Craven Fault System

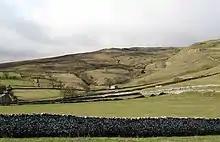
Here the central hill is of sandstone whereas that on the right is of limestone.

The Great Scar Limestone is over 200 metres thick and the overlying Yoredale Series was over 300 metres thick before weathering. The vertical throw of the fault zone is up to .